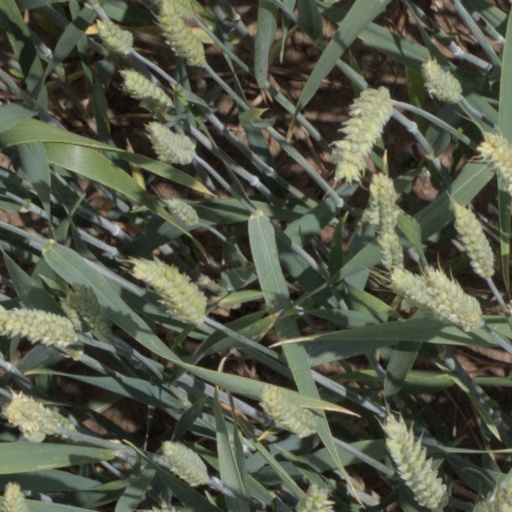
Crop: wheat